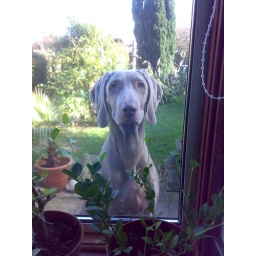
Garbo peering in through the kitchen window at my parents house, she's growing up so fast, such sad sad eyes